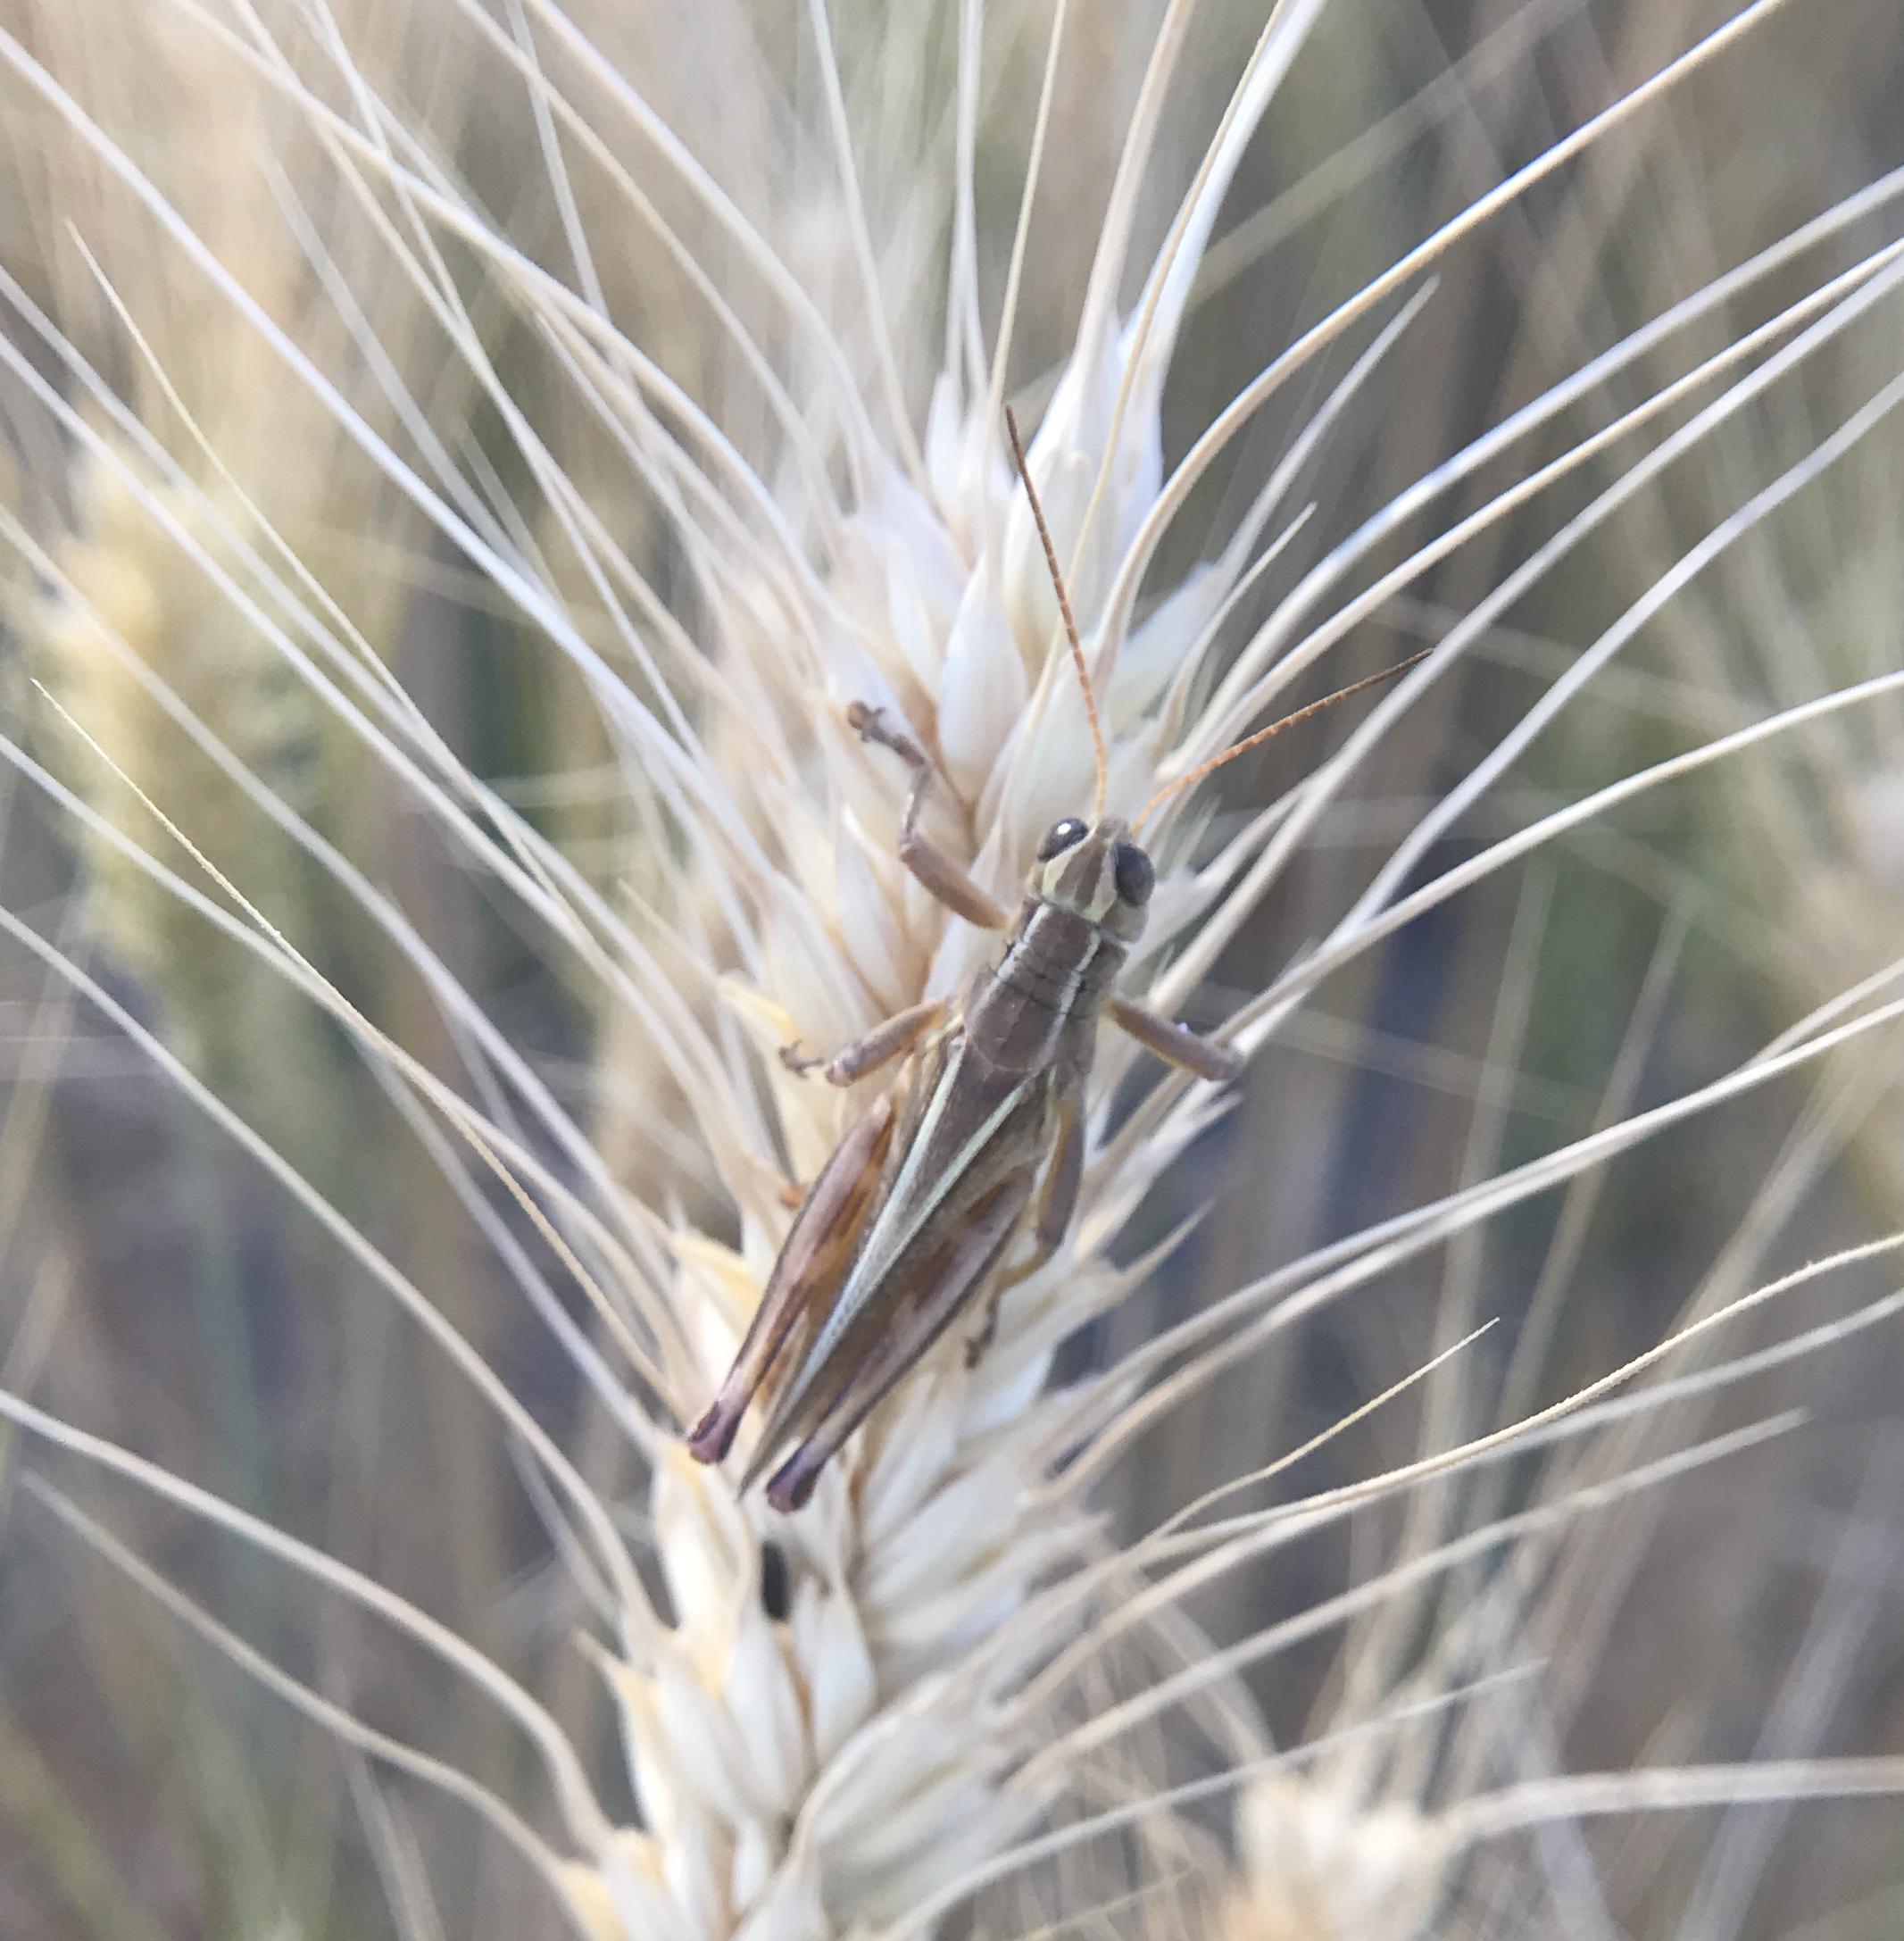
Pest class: occasional_pest